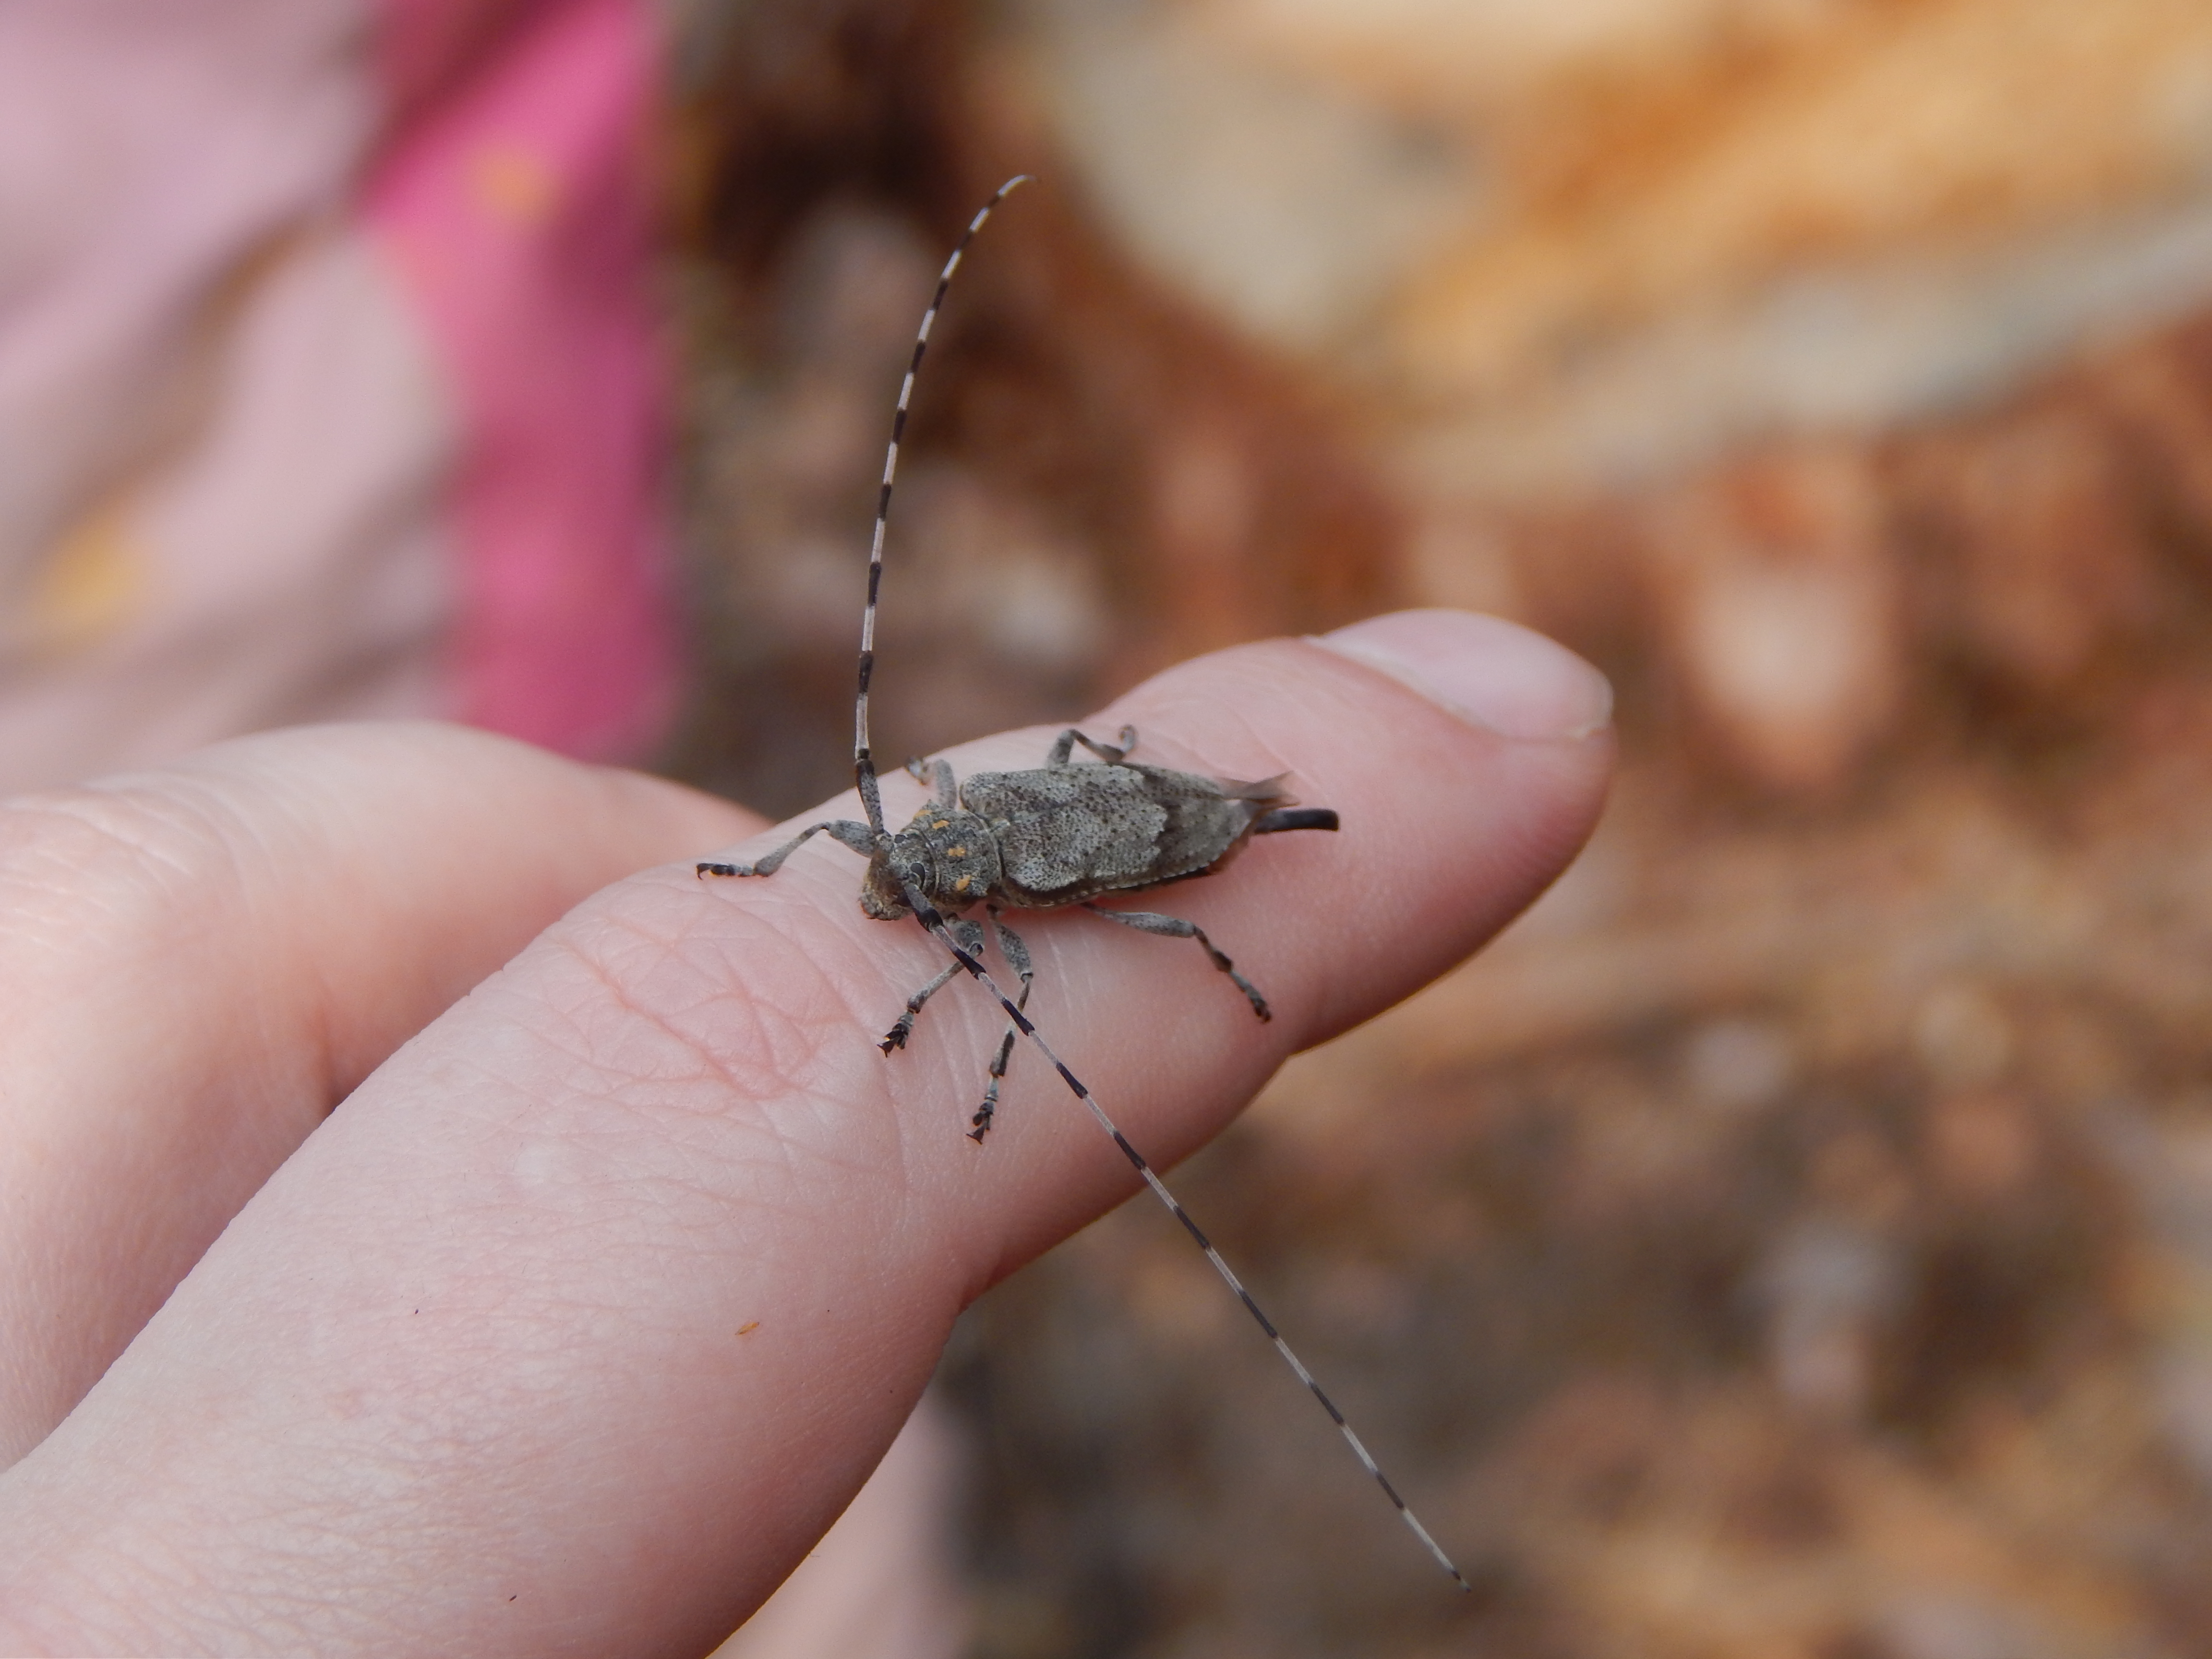
animal, background, animals, nature, winter, lemur, white, head, mammal, tiger, beautiful, wild, wildlife, cat, zoo, cage, enclosure, portrait, cute, park, domestic, face, field, scene, funny, insect, fauna, invertebrate, close up, macro photography, beetle, organism, pest, arthropod, weevil